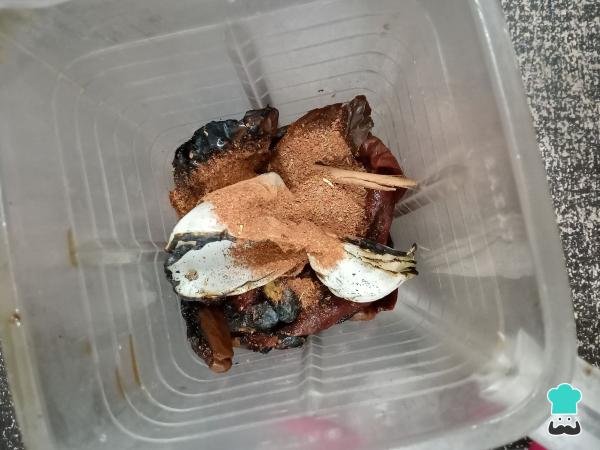
Licúa los chiles junto con los ajos, la cebolla y las especias hasta obtener una pasta suave y homogénea. Rectifica el sazón y agrega más sal si es necesario.